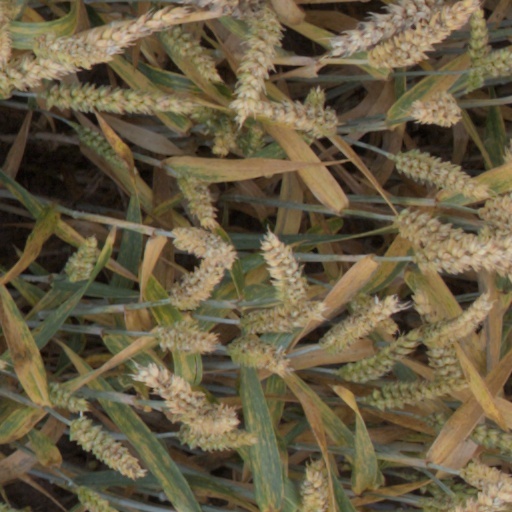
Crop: wheat